The Fool (tarot card)

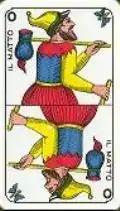
In Tarocco Piemontese, The Fool opens the sequence of trumps as the 0, but it is played as an excuse (so not a trump)

In most tarot games originating from Italy and France, the Fool has a unique role. In these games, the Fool is sometimes called "the Excuse". Tarot games are typically trick taking games; playing the Fool card excuses the player from either following suit or playing a trump. At the end of the trick, the player then takes back the Fool and adds it to their own trick pile and (in most games) gives the trick's winner the least valuable card from that same pile. If there are no cards to give in exchange, the Fool is worth one point less and an extra point is given to the trick-taker. Or, at the end of the hand, it can be awarded to a player or team that has won all the tricks. Usually the Fool can't be captured but in some games it can be won in the last trick which may yield a scoring bonus.